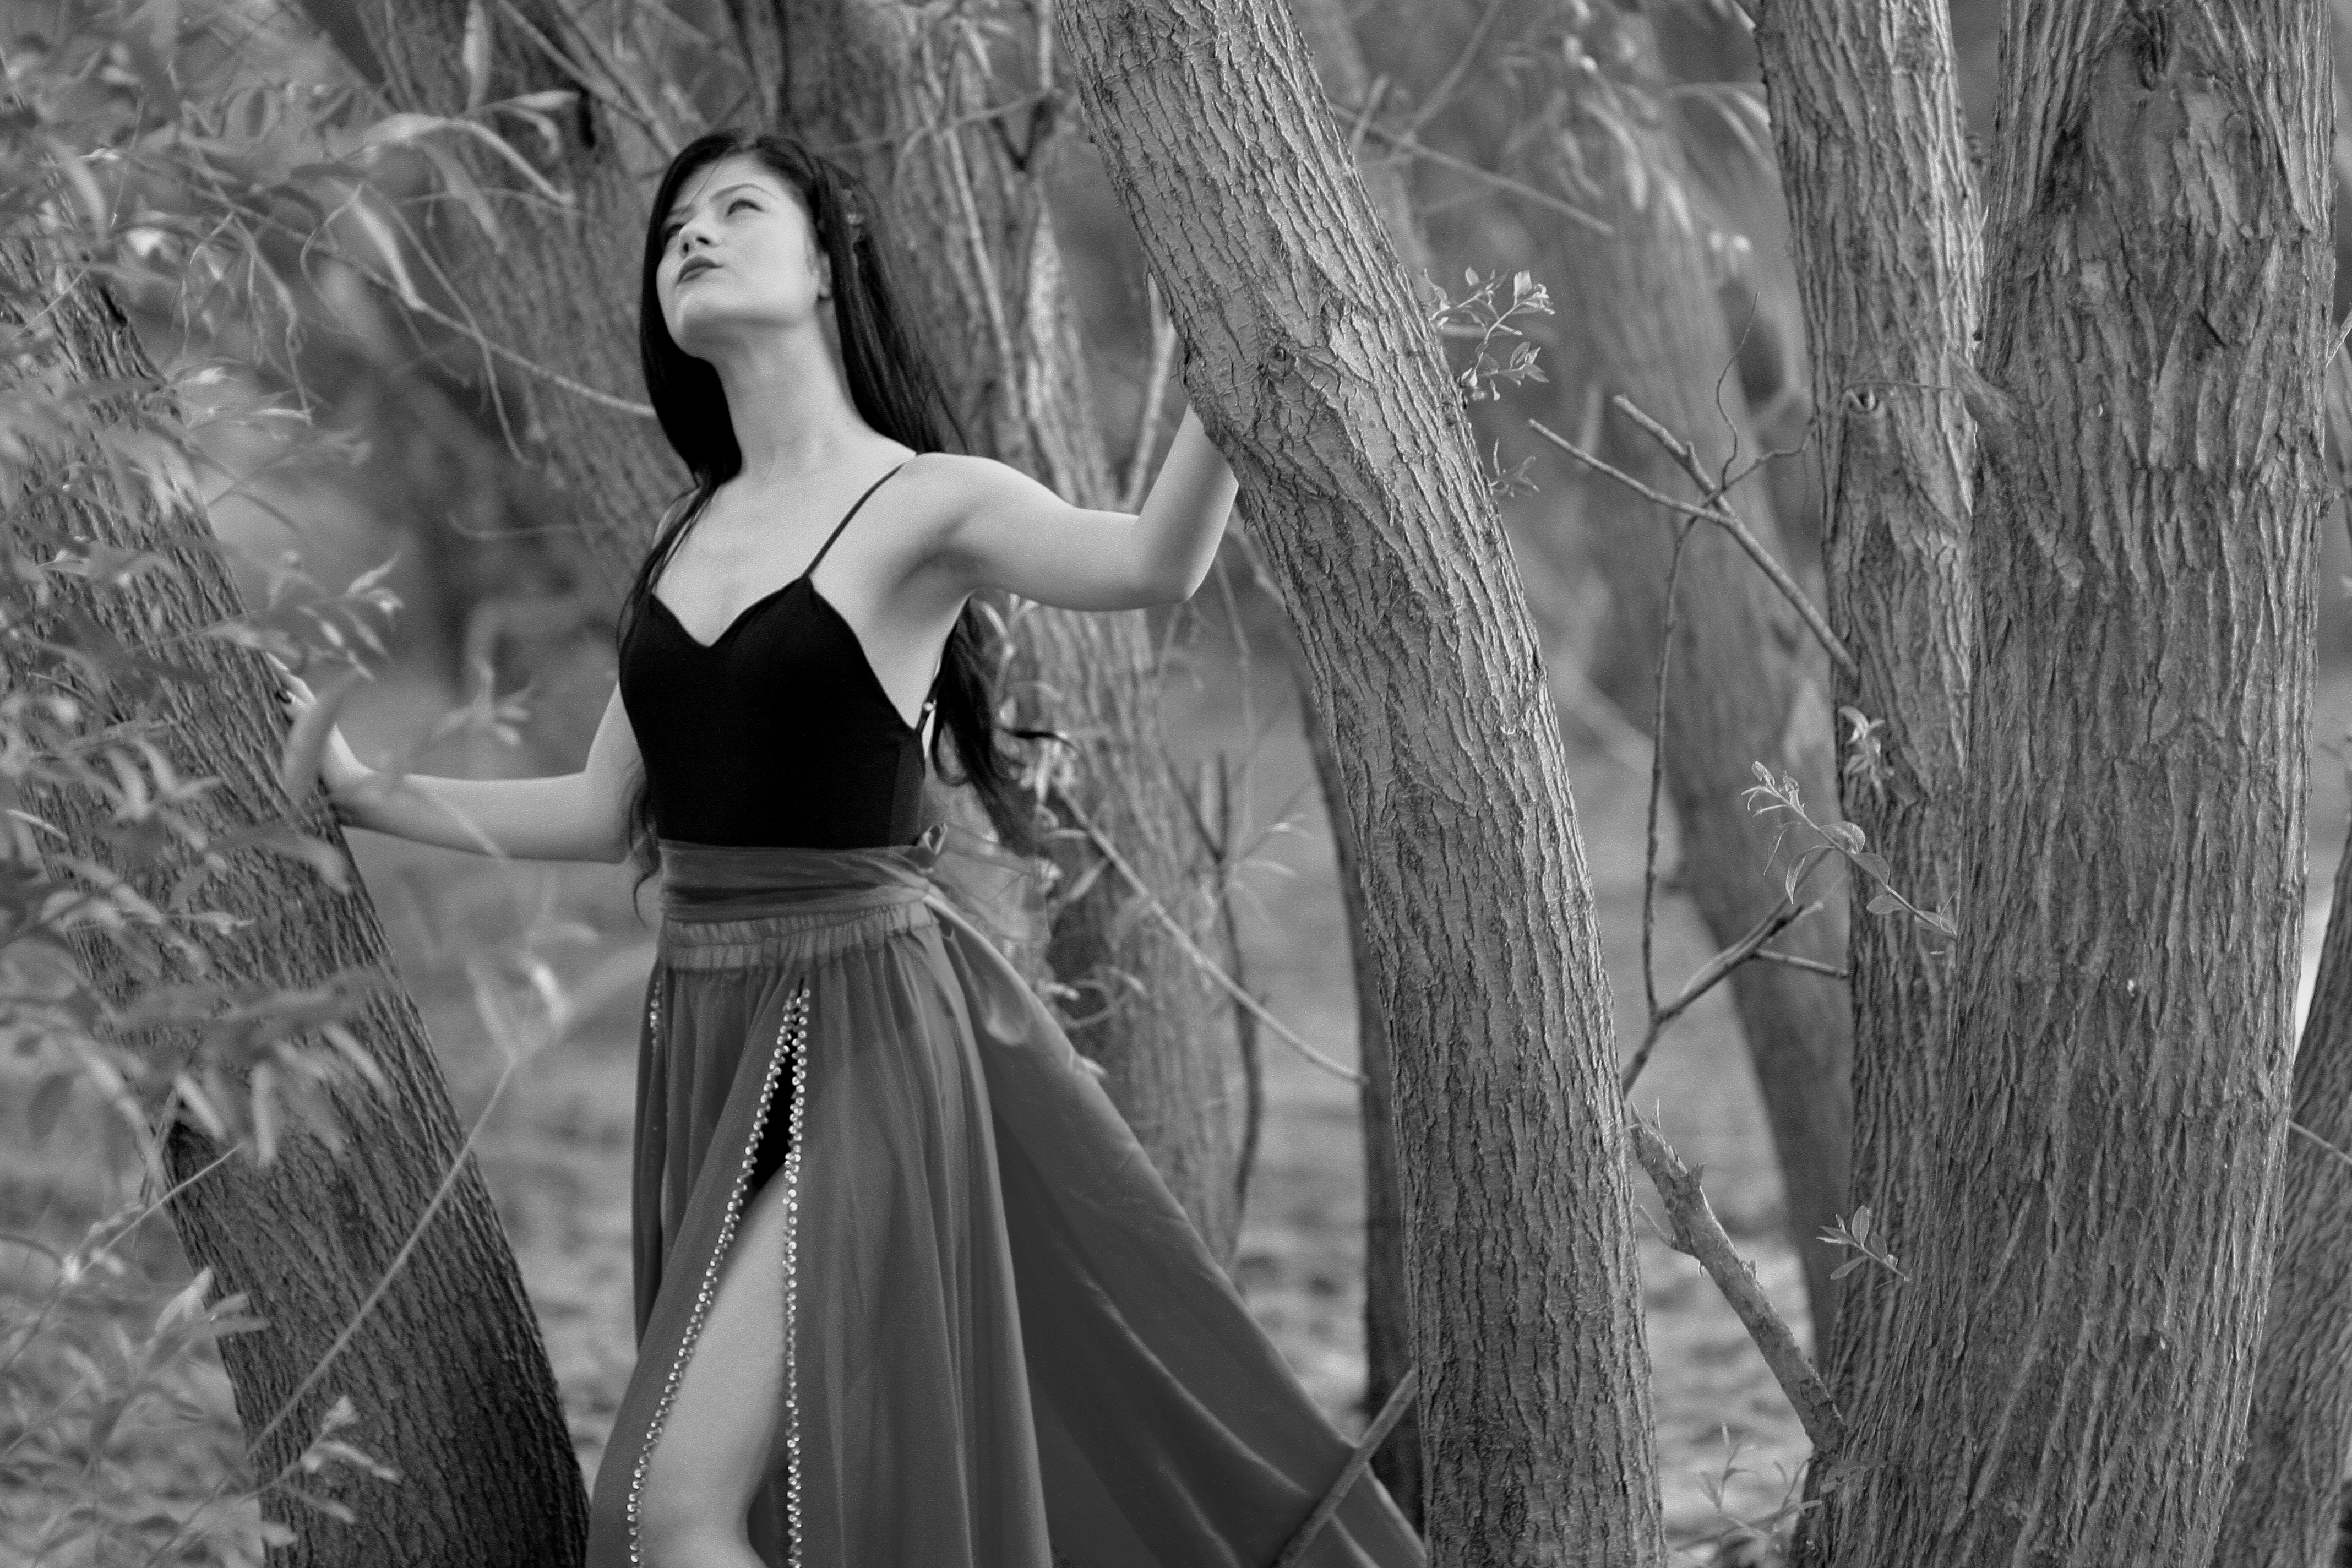
forest, person, black and white, girl, woman, photography, wild, model, spring, fashion, black, monochrome, dress, photograph, beauty, wandering, sensual, photo shoot, monochrome photography, portrait photography